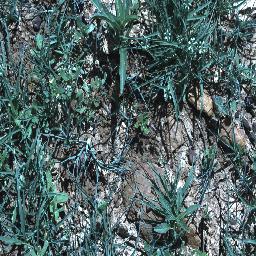
Label: negative